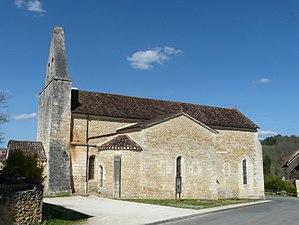
L'église Saint-Martin, Montagnac-la-Crempse, Dordogne, France.
Montagnac-la-Crempse est une commune française située dans le département de la Dordogne, en région Nouvelle-Aquitaine.